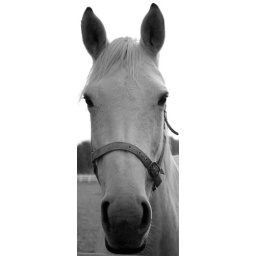
white horse in County Carlow, 2006